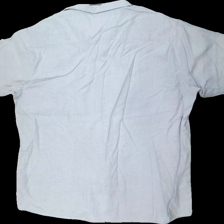
View: back
Type: Shirt
Category: Men
Brand: Not in the list
Brand text on label: camus
Colors: Grey
Material: ?
Cut: Regular
Size: XXXL
Season: All
Price range: 50-100
Recommended usage: Reuse
Description: grå kortärmad skjorta